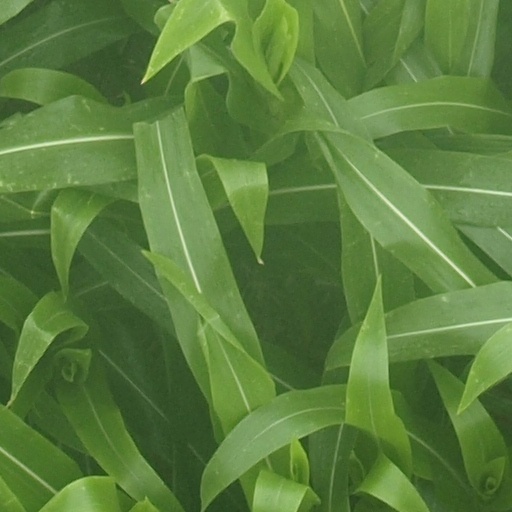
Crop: maize; corn